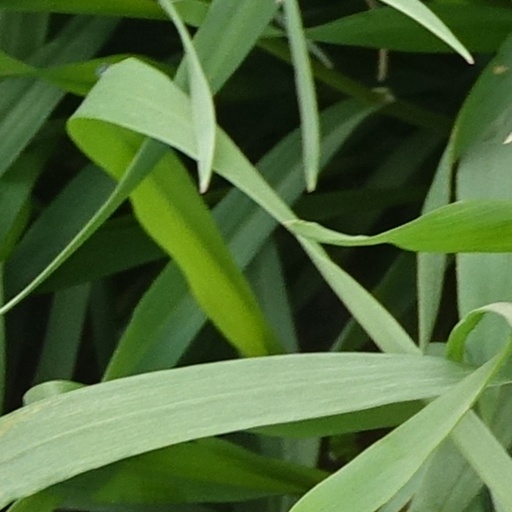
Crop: wheat